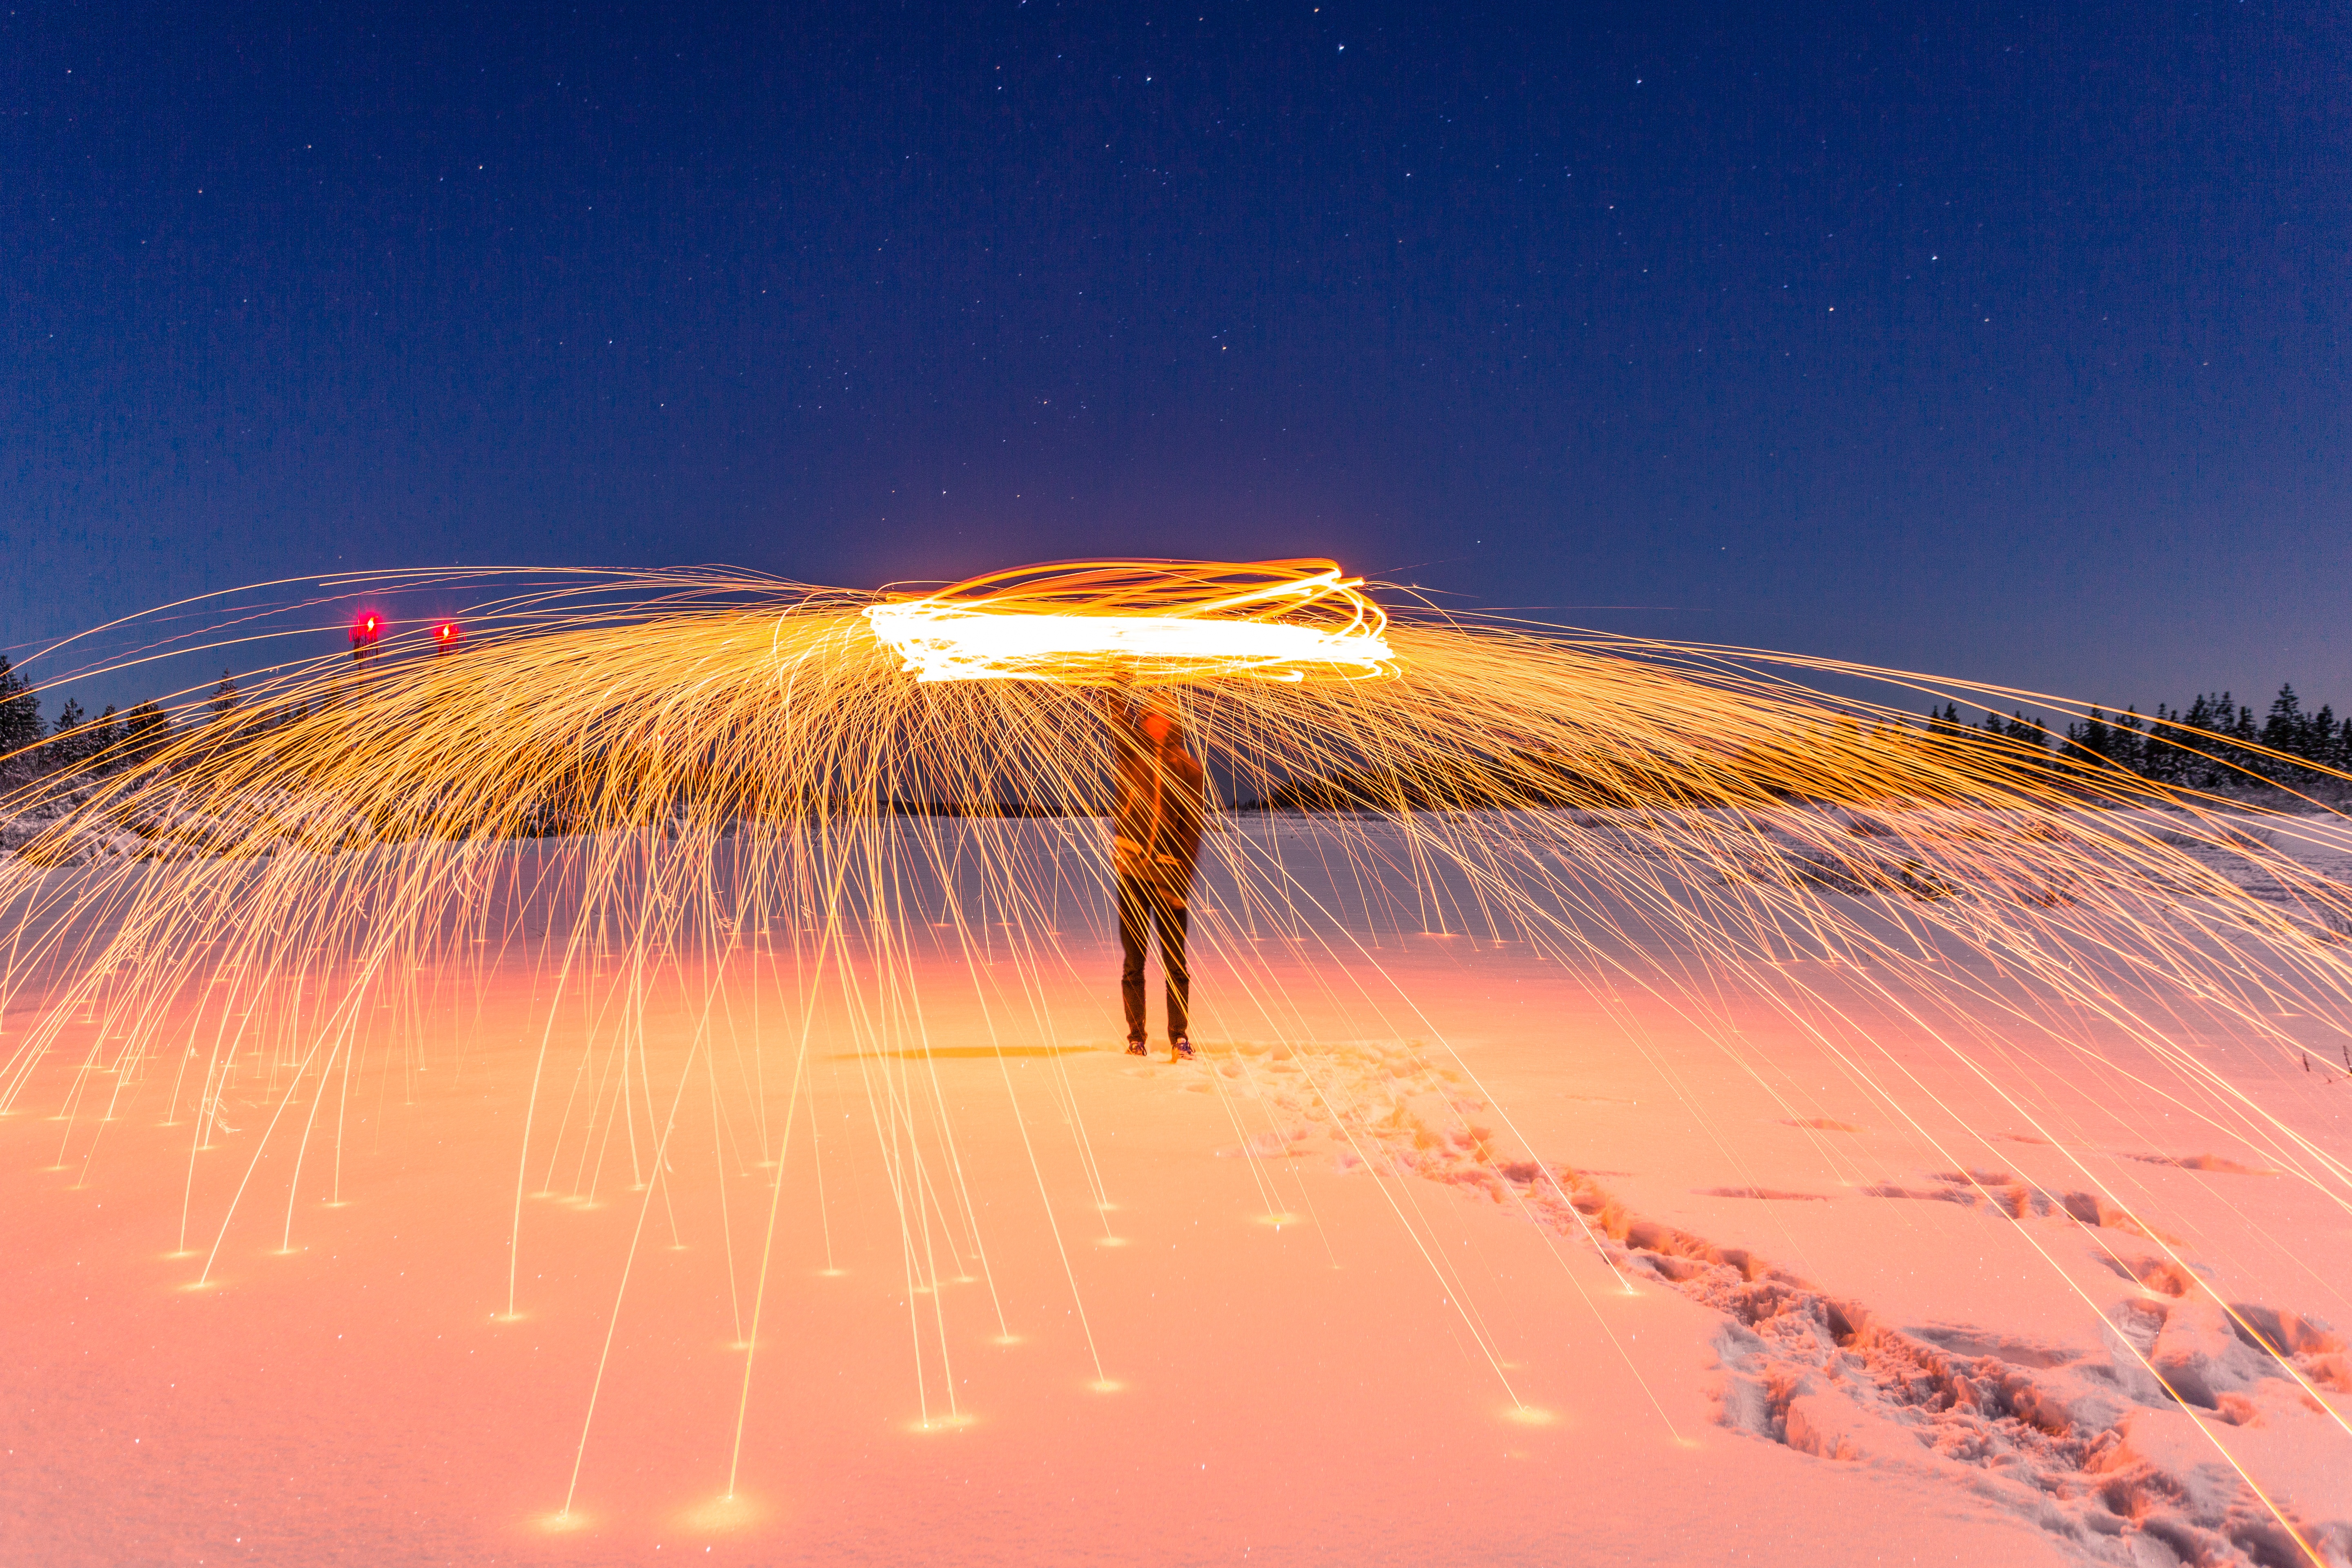
person, snow, light, night, sparkler, light painting, geological phenomenon